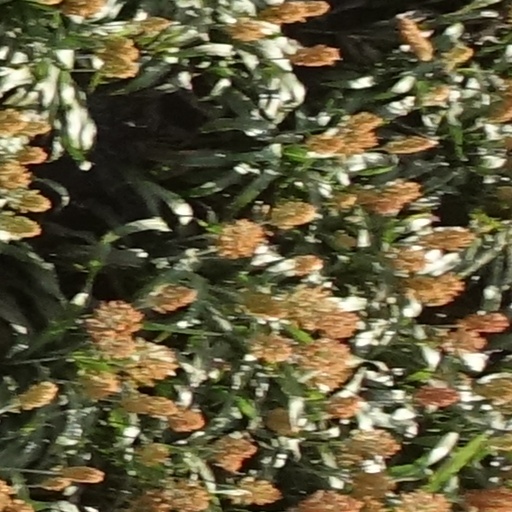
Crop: sorghum